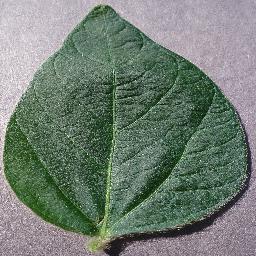
Label: Soybean___healthy